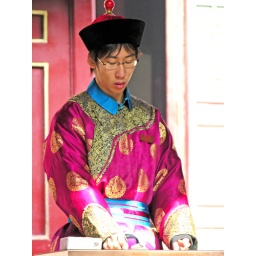
A person working at one of the building in the Summer Palace.